History of women in the United States

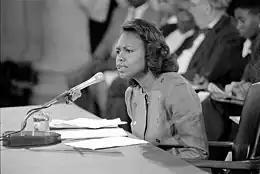
Anita Hill testifying in front of the Senate Judiciary Committee

Nursing became a highly prestigious occupation for young women. A majority of female civilian nurses volunteered for the Army Nurse Corps or the Navy Nurse Corps. These women automatically became officers. Teenaged girls enlisted in the Cadet Nurse Corps. To cope with the growing shortage on the homefront, thousands of retired nurses volunteered to help out in local hospitals.